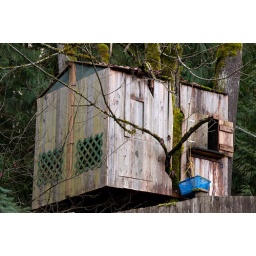
A tree house in our neighborhood in Sammamish